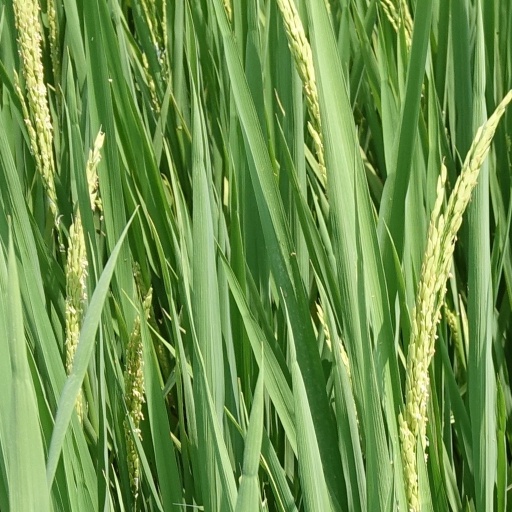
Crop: rice